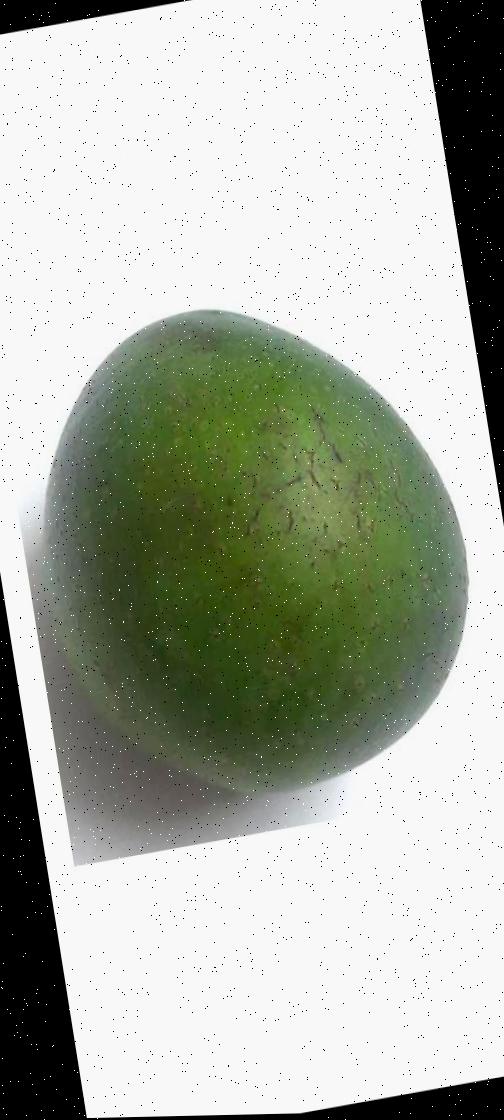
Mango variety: Ashshina Zhinuk